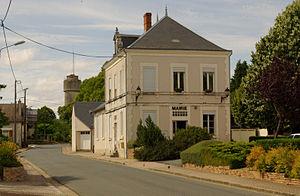
Mairie de Ménétréol-sous-Vatan
Ménétréols-sous-Vatan est une commune française située dans le département de l'Indre, en région Centre-Val de Loire.